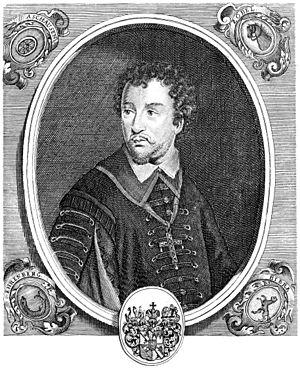
Johann Gottfried von Aschhausen est prince-évêque de Bamberg et de Wurtzbourg.